Bleak House (1985 TV serial)

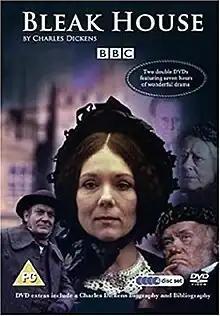
DVD cover

Bleak House is a BBC television drama first broadcast in 1985. The serial was adapted by Arthur Hopcraft from the Charles Dickens novel "Bleak House" (1853).